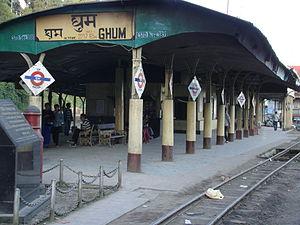
Ghum est un gros bourg indien. situé à 6 kilomètres au sud de la ville de Darjeeling dans la partie nord du Bengale-Occidental.